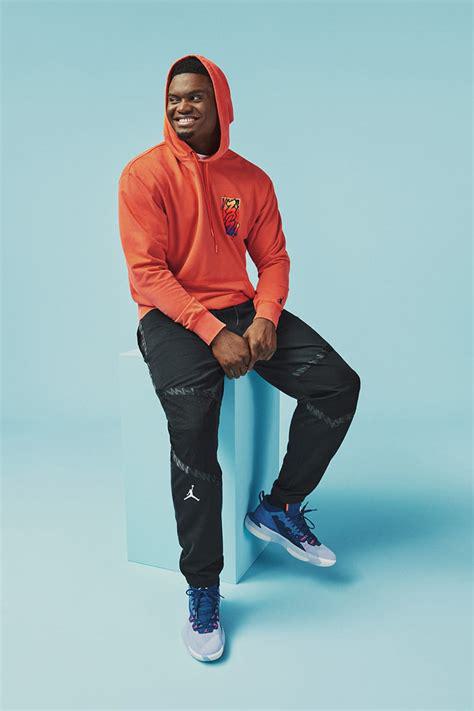
Brand: Jordan
Model: Zion 1